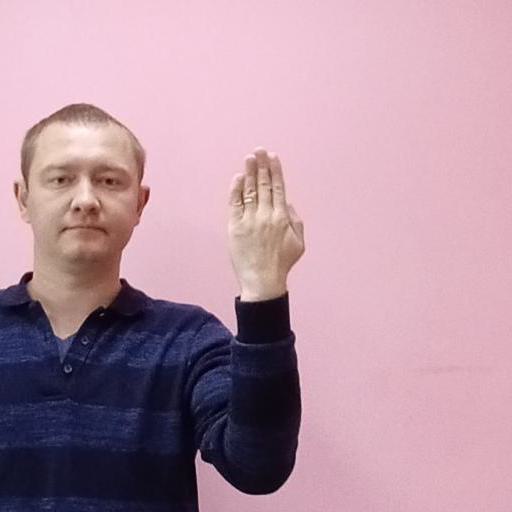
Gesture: stop_inverted